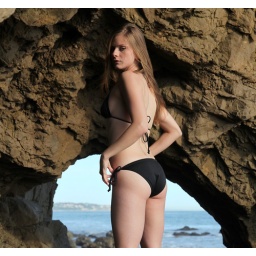
Photoshoot of a pretty model with long blonde hair and blue eyes in a black bikini.